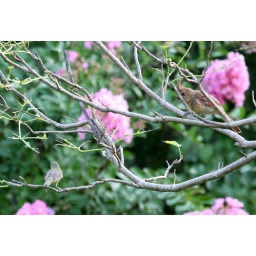
Debra C.'s green bird did not see this Cardinal until it landed on the branch above it.